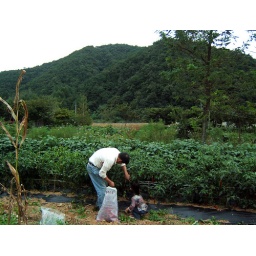
A view of the mountains that overlook my great-aunts home in Chungjoo.